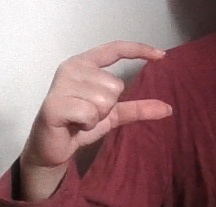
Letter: dal